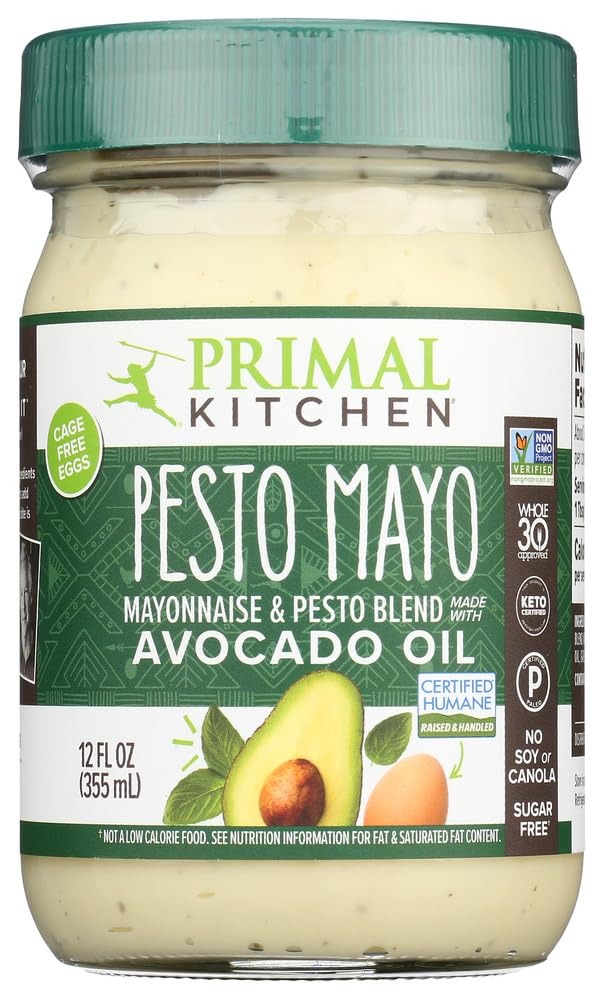
Item Name: Primal Kitchen Mayo Pesto Avocado Oil, 12 Oz (Pack Of 6)
Bullet Point: MAYO PESTO AVOCADO OIL
Value: 1.0
Unit: Ounce

Price: 89.99